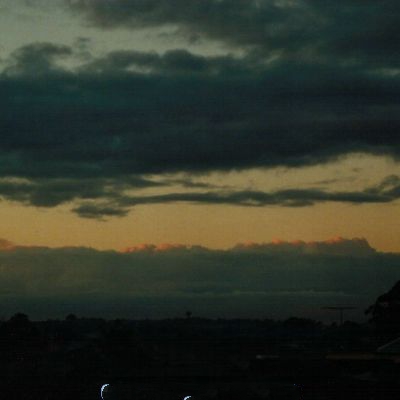
Cloud type: Stratocumulus (Sc)